Germany in the Eurovision Song Contest 2000

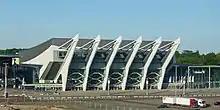
The Stadthalle in Bremen was the host venue of "Countdown Grand Prix Eurovision 2000"

"Countdown Grand Prix Eurovision 2000" was the competition organised by NDR to select its entry in the Eurovision Song Contest 2000. The competition took place on 18 February 2000 at the Stadthalle in Bremen, hosted by Axel Bulthaupt and broadcast on Das Erste. Eleven acts competed during the show with the winner being selected through a public televote. The national final was watched by 7.87 million viewers in Germany with a market share of 24.2%.